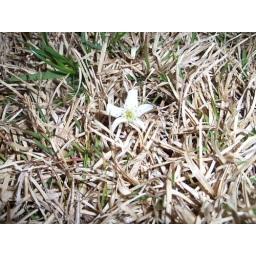
Lonely flower in a field of dead grass....